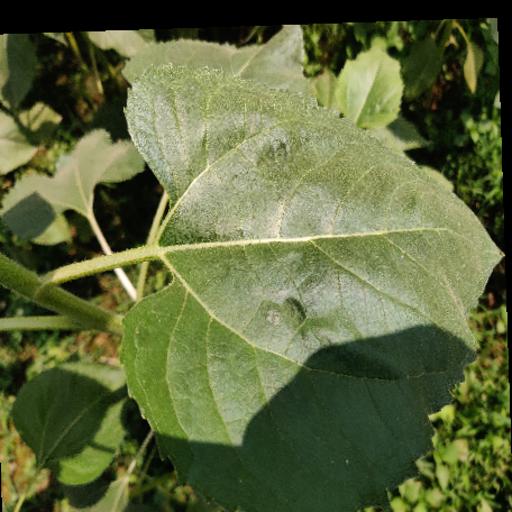
Label: Fresh_leaf